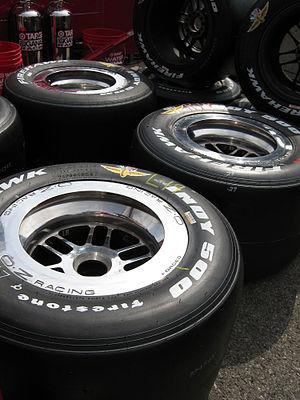
Firestone Tire and Rubber Company, communément appelée « Firestone », est une entreprise américaine fondée en 1900 par Harvey Firestone, spécialisée dans la fabrication de pneumatiques. Elle emploie près de 23 000 personnes dans le monde.